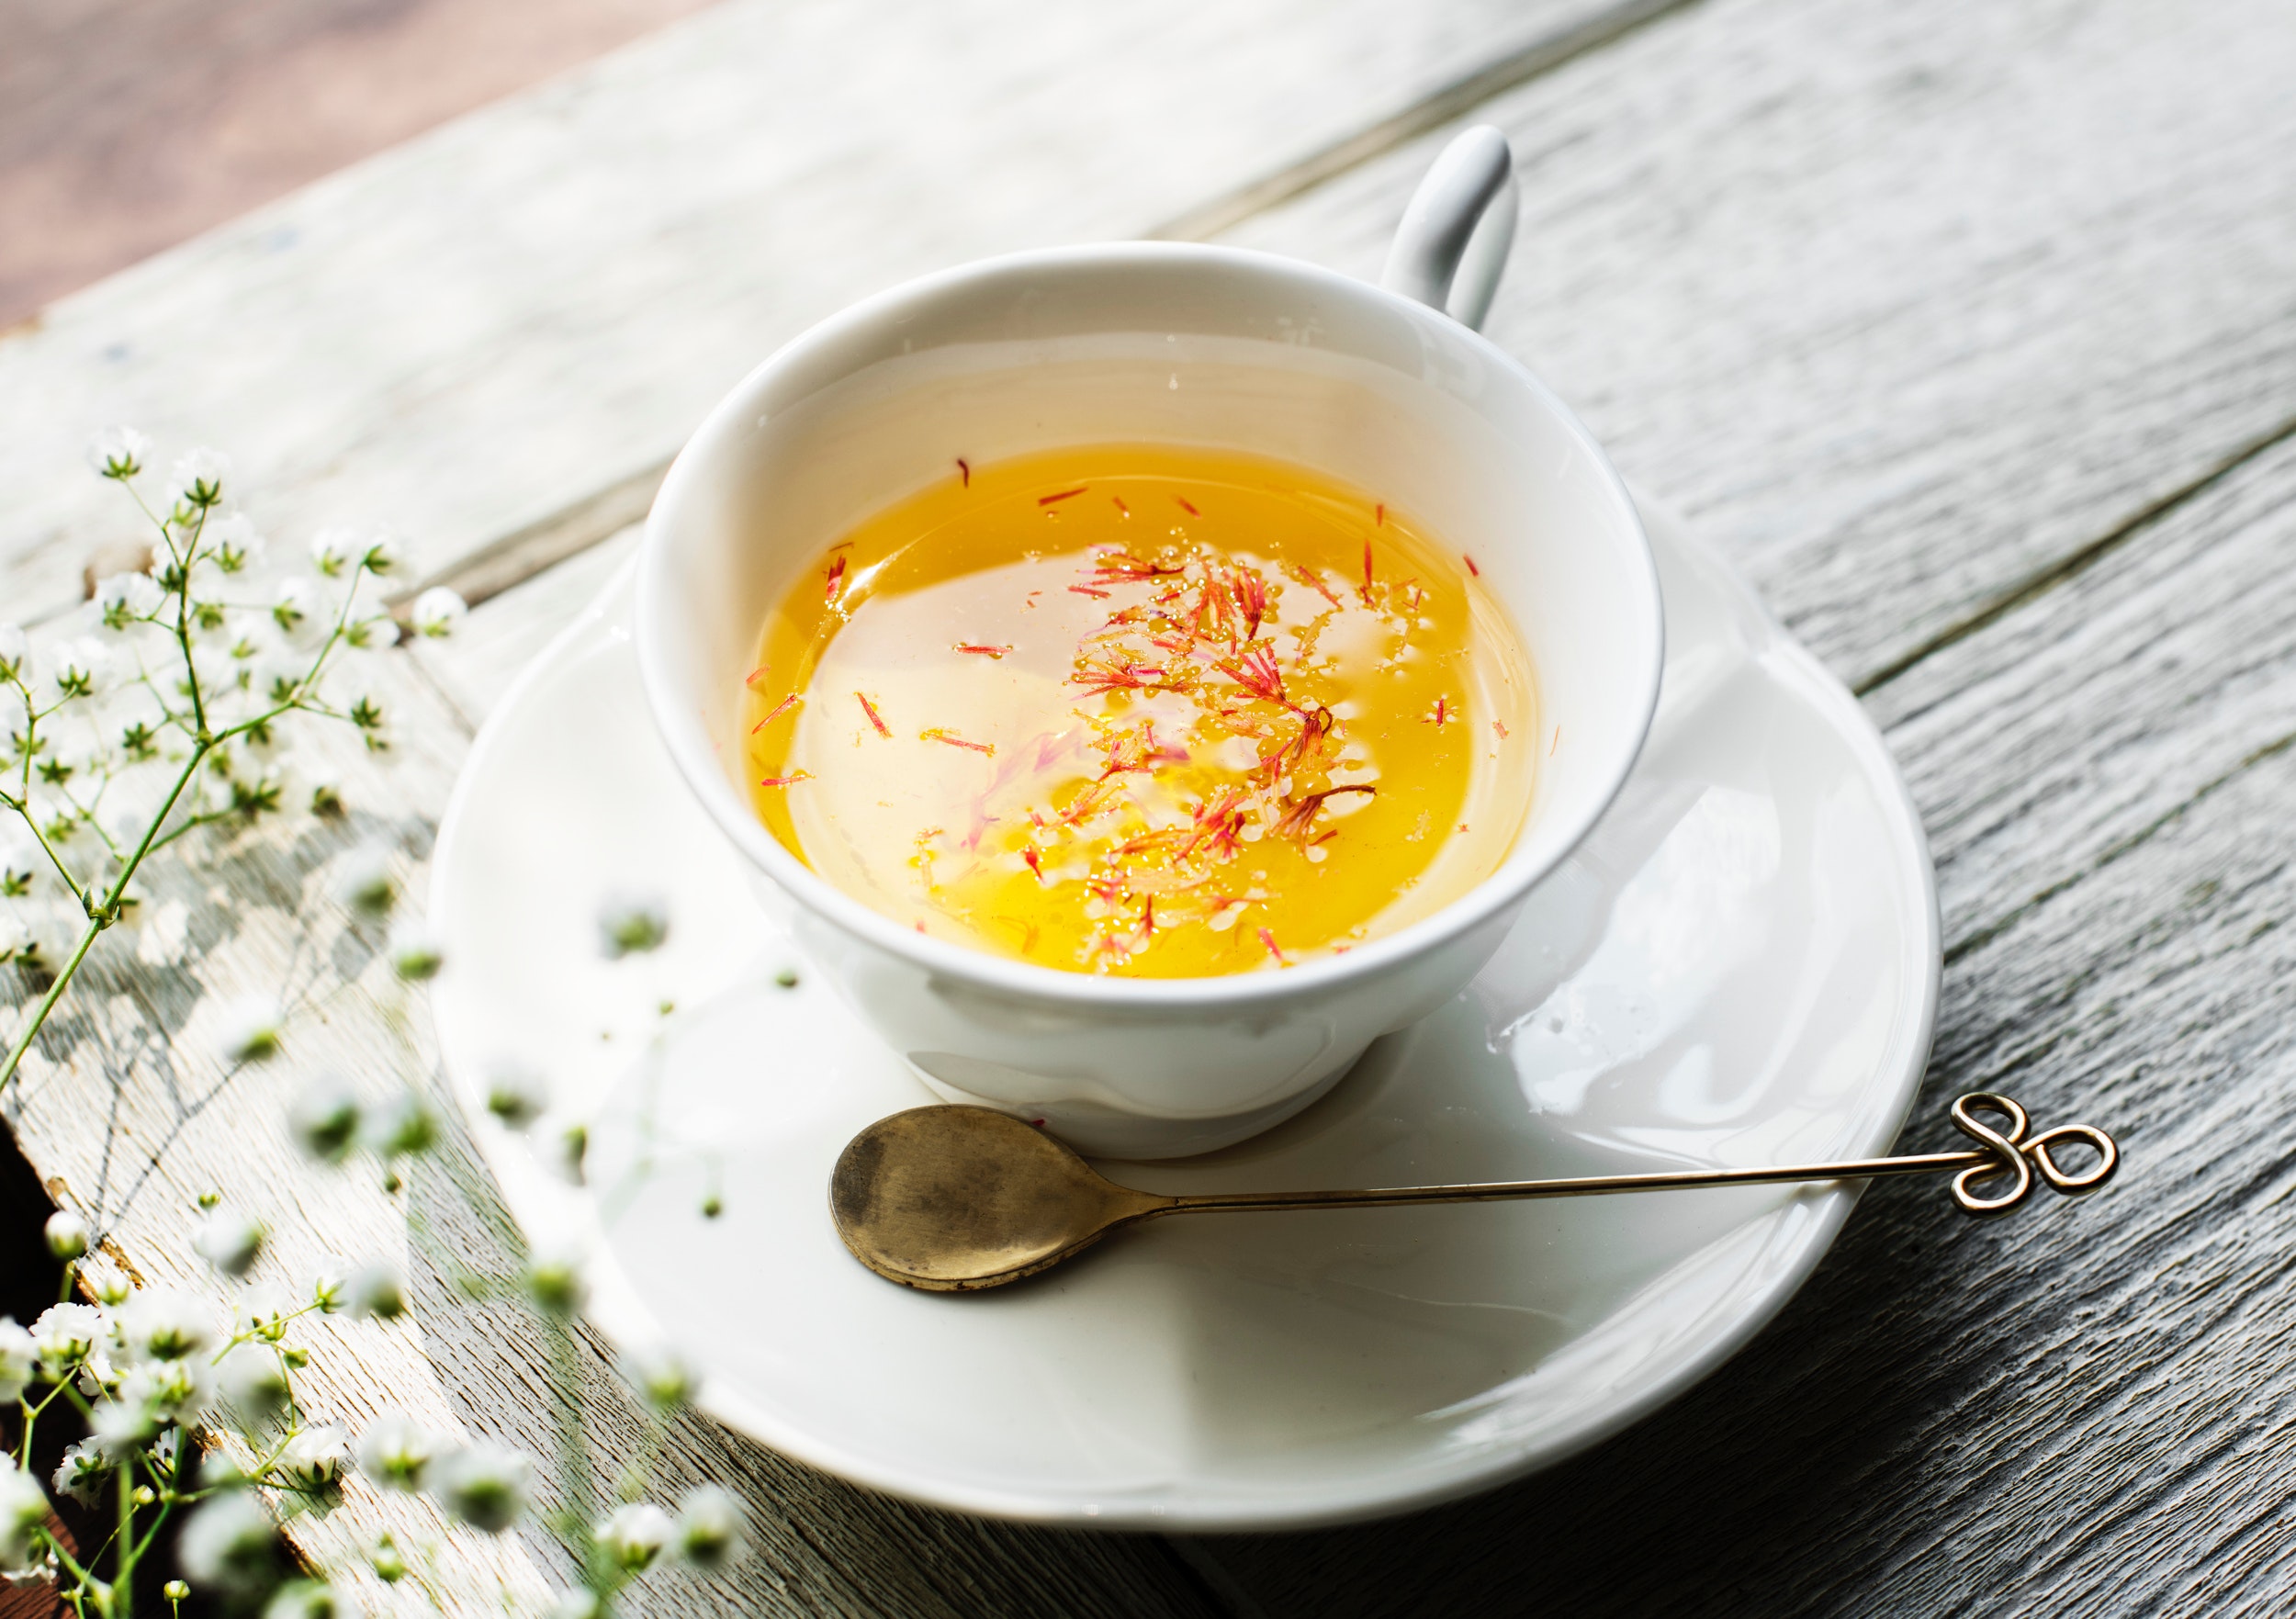
dish, soup, food, vegetarian food, cuisine, recipe